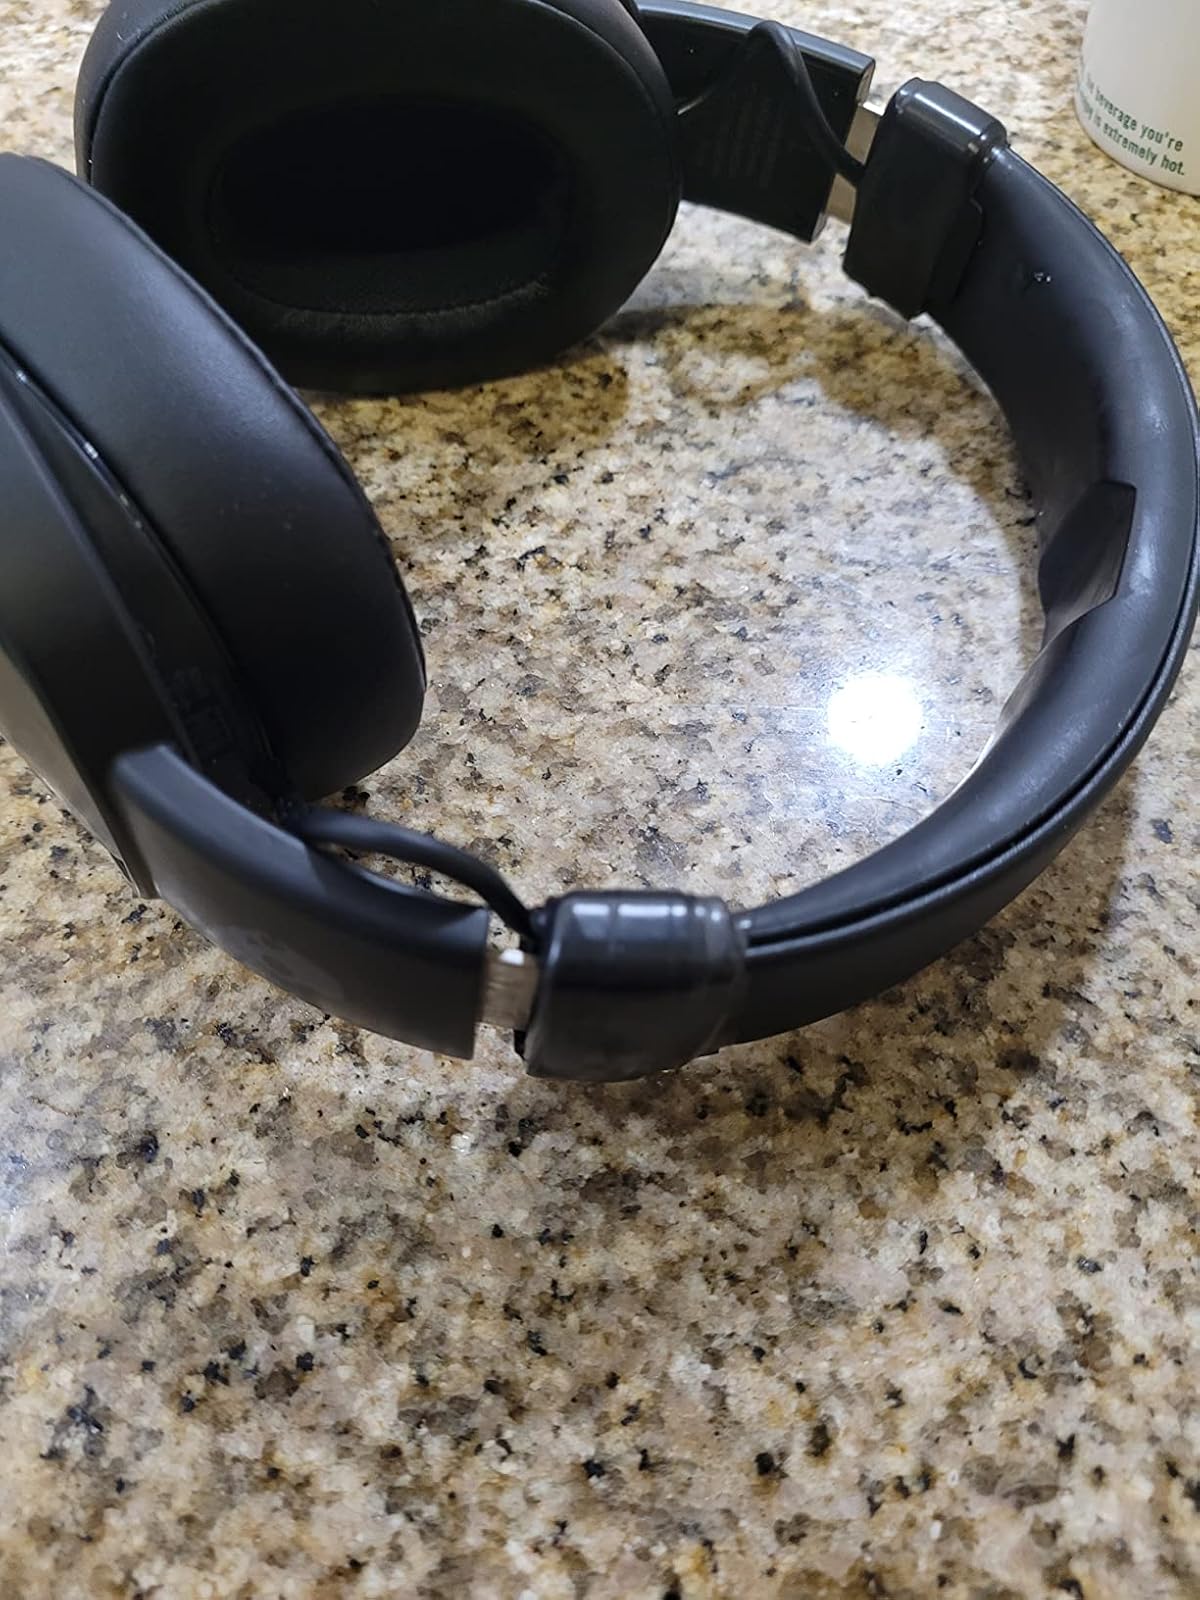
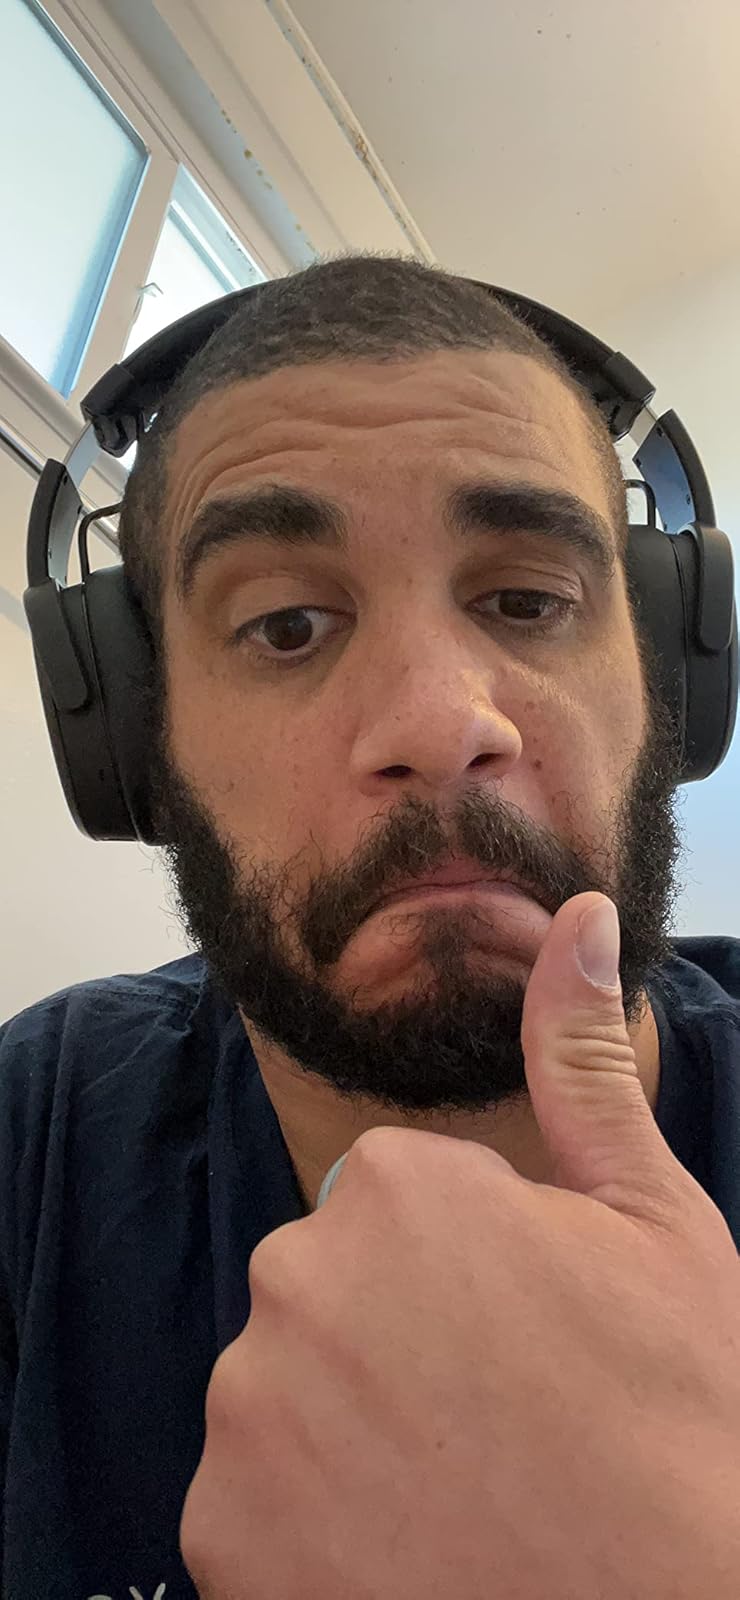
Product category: headphones
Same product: yes